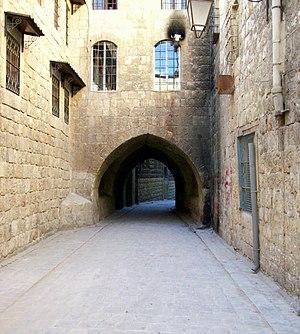
Les Arméniens en Syrie sont des citoyens syriens ayant une partie ou l'ensemble de leurs ancêtres d'origine arménienne.